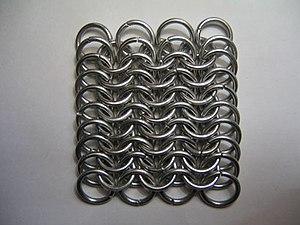
Une cotte de mailles annulaire est un équipement défensif constitué d'un assemblage d'anneaux métalliques.